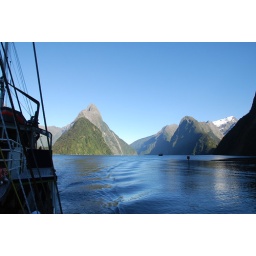
We had a perfect blue sky morning in Milford Sound, very rare :)